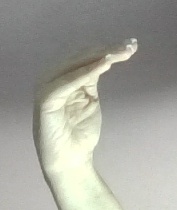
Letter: haa